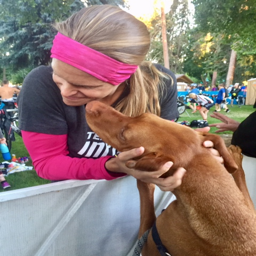
the most popular dog on the course .